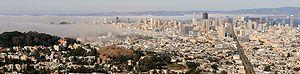
San Francisco et son brouillard. Türkçe: San Francisco'nun şehir merkezine yaklaşan sis, sol tarafında Buena Vista Park ve Dolores Park görünmektedir. Sağ tarafındaki ana cadde ise Market Street. Resim Twin Peaks istikametinden çekilmiştir.